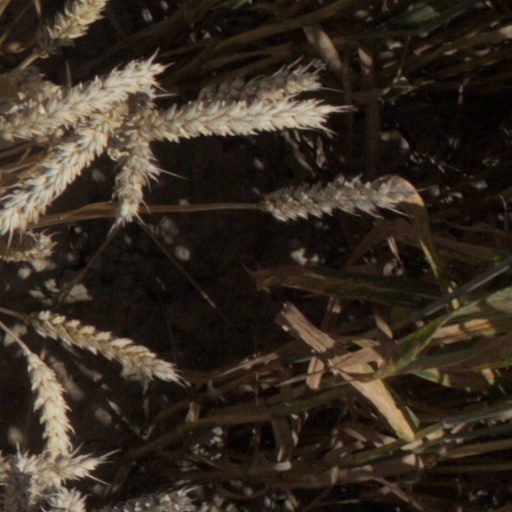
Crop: wheat